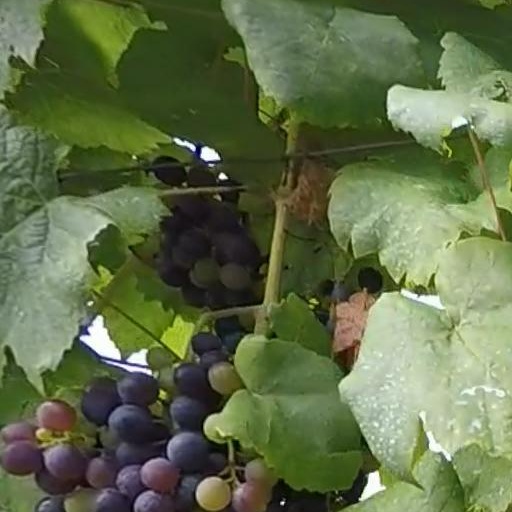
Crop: grape